History of Lake Charles, Louisiana

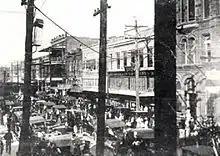
A view of downtown Lake Charles, circa 1917

After World War II, Lake Charles experienced industrial growth with the onset of the petrochemical refining industries. The Lake Charles Civic Center, built on reclaimed land on the lakefront in the 1970s, hosted many national shows, acts, and pop singers such as Elvis Presley. The population of the city reached some 80,000 people in the early 1980s, but with a local economic recession, it declined. With the advent of the gaming industry, the city began to grow again. As of the 2000 United States census, the city had a population of 71,757.